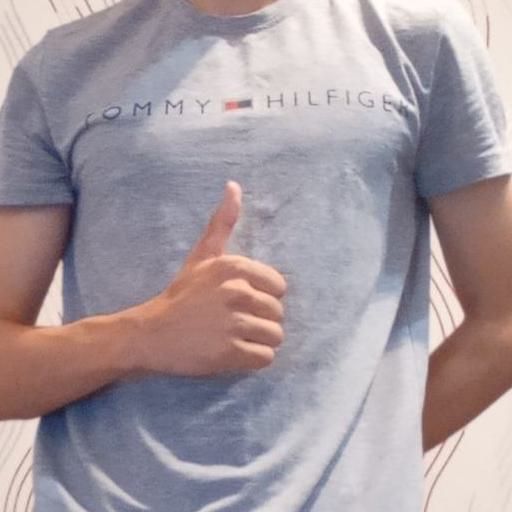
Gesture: like